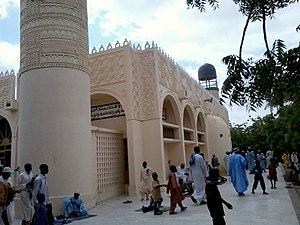
Mosque de Tchana Maradi
Le Niger, en forme longue la république du Niger, est un pays steppique d'Afrique de l'Ouest, situé entre l'Algérie au nord-nord-ouest, la Libye au nord-est, le Tchad à l'est, le Nigeria au sud, le Bénin au sud-sud-ouest, le Burkina Faso et le Mali à l'ouest-sud-ouest. La capitale est Niamey. Les habitants sont des Nigériens. Le pays est multiethnique et constitue une terre de contact entre l'Afrique subsaharienne et l'Afrique du Nord. Le Niger fait partie de la Communauté économique des États de l'Afrique de l'Ouest et de l'Organisation de la coopération islamique.